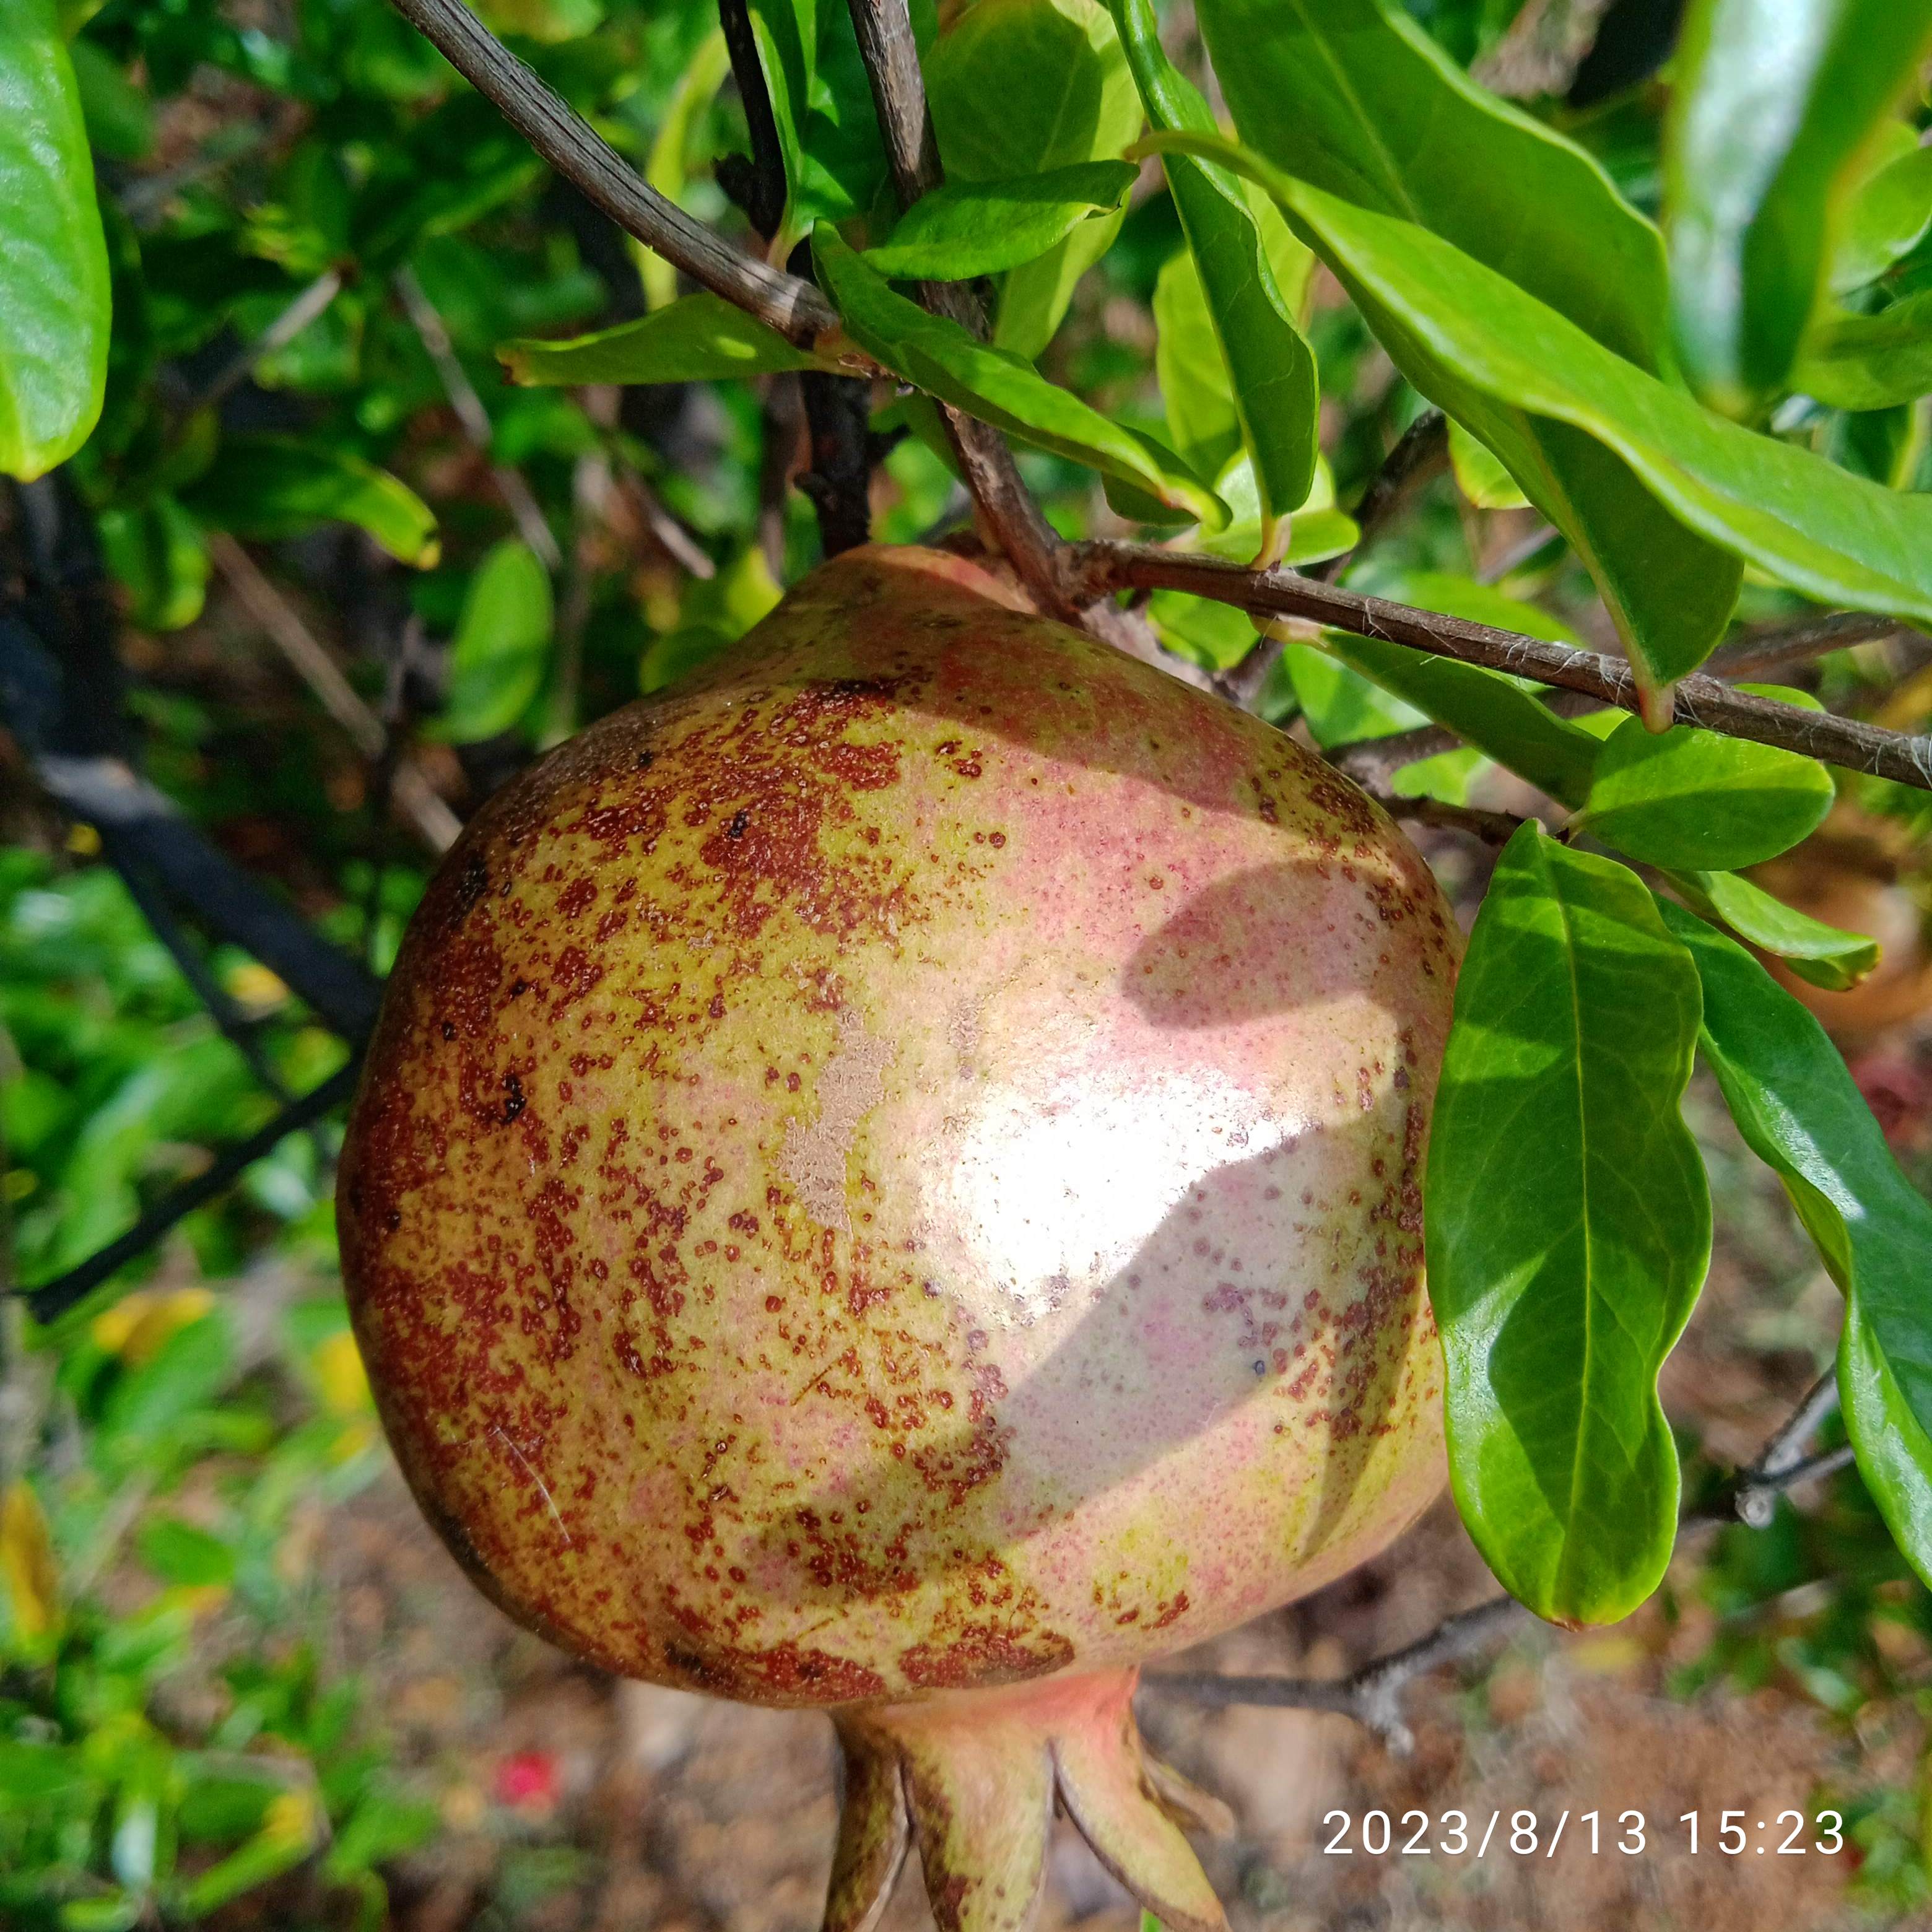
Label: Cercospora